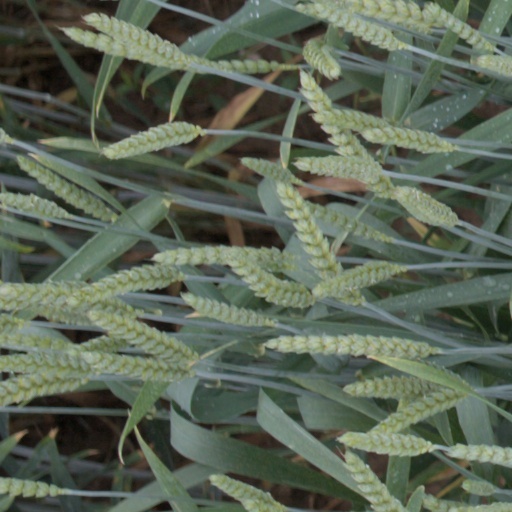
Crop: wheat